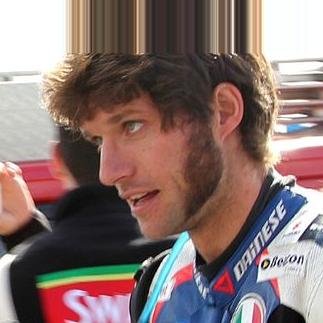
Age: 31